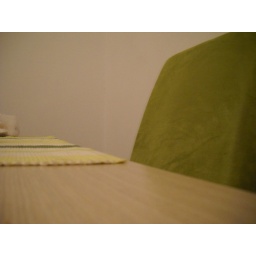
by the table in A.'s kitchen